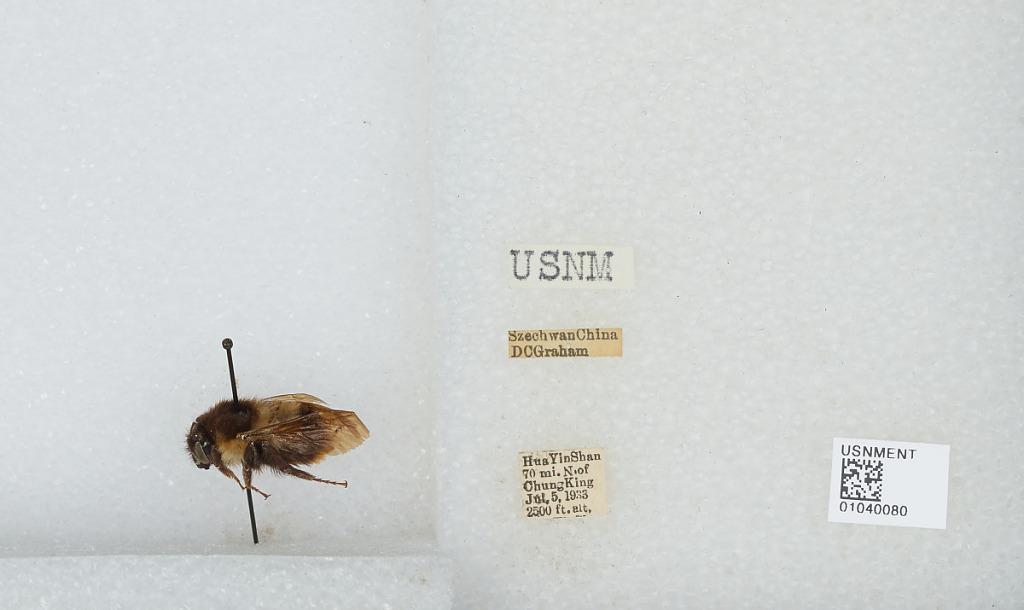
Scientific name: Bombus (Diversobombus) trifasciatus Smith
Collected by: D. Graham
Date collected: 1933-7-5
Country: China
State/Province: Sichuan
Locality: Hua Yin Shan, 70 miles N. of Chongqing